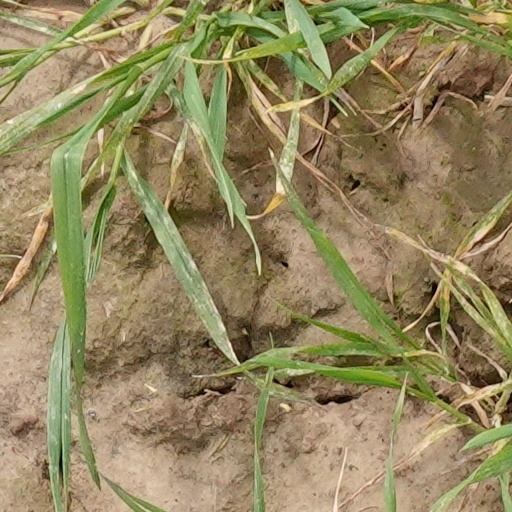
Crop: wheat